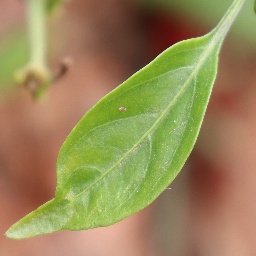
Label: healthy